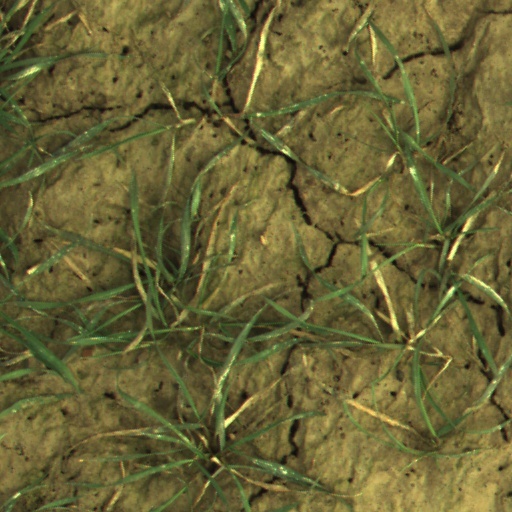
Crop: wheat